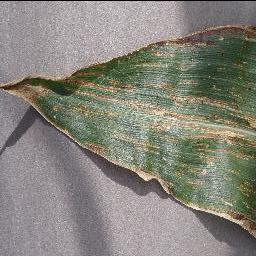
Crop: corn
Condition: (maize)_cercospora_spot_gray_spot